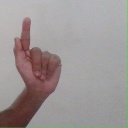
अक्षर: ळ